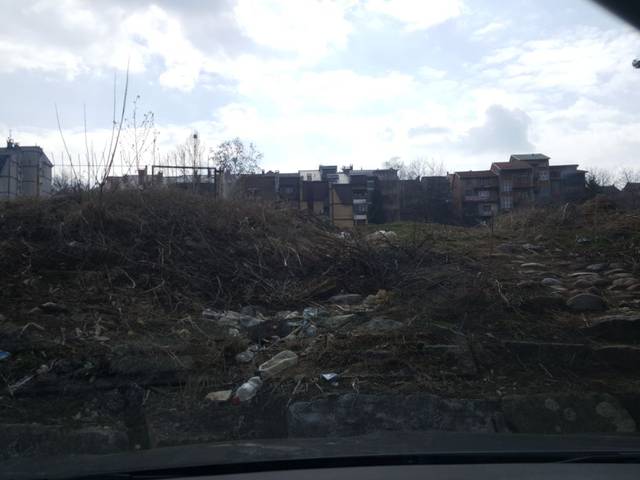
Region: Serbia
Coordinates: 43.312, 21.872